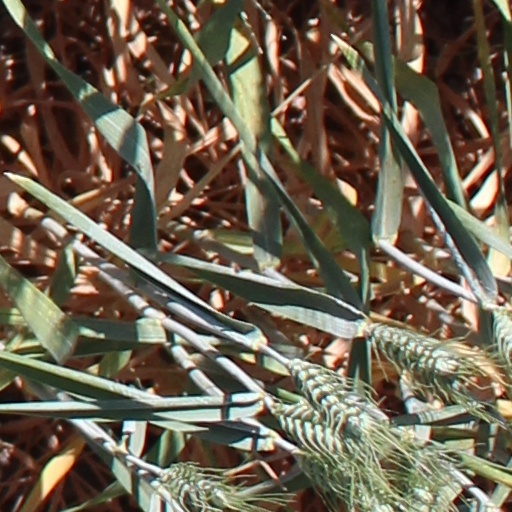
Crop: wheat